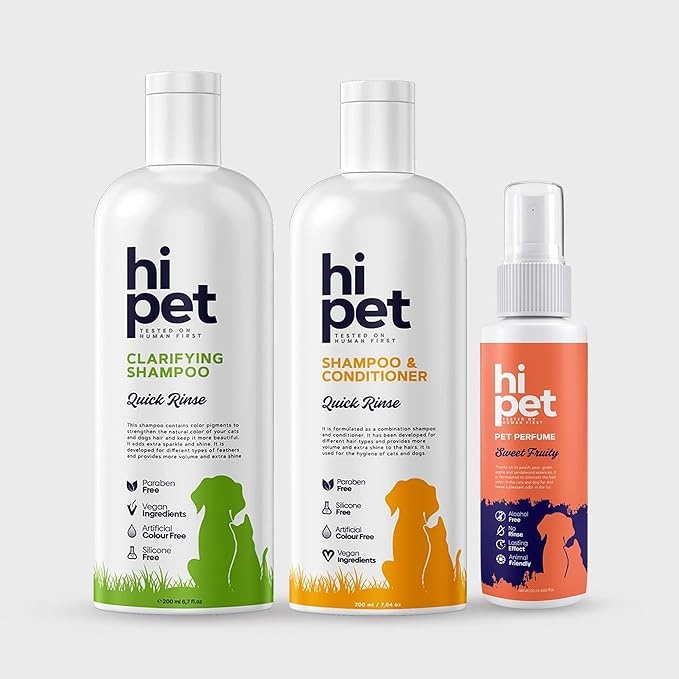
Hi Pet Hair and Skin Care Set, Clarifying Shampoo, Conditioner Shampoo, Sweet Fruity Cat and Dog Perfume, Deep Cleansing and Moisturizing
About This Clarifying Shampoo strengthens hair follicles and minimizes hair loss with its special formula enriched with keratin. Also, it helps maintain the skin's natural moisture balance with plant oils without causing any discomfort. Conditioner Shampoo cleans the dirt and oil accumulated in the feathers and makes them smell nice. It reduces shedding by strengthening the hair roots, and deeply moisturizes the skin and feathers. Sweet Fruity Pet Perfume softens the fur and adds shine whil eliminating bad odor thanks to plant extracts. Overview Product Benefits : Cleansing, Conditioning, Deodorizing, Deshedding, Detangling, Hydrating Material Type Free : Paraben Free Item Form : Spray Brand : Hipet Hair Type : All
Brand: HiPet
Category: Animals & Pet Supplies > Pet Supplies > Pet Grooming Supplies > Pet Shampoo & Conditioner > Conditioners